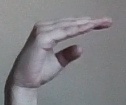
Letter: jeem